Hexaphosphabenzene

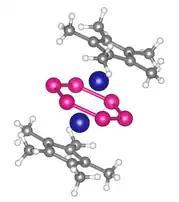

Isolation of hexaphosphabenzene was first achieved within a triple-decker sandwich complex in 1985 by Scherer et al. Amber coloured, air-stable crystals of [{(η-MeC)Mo}(μ,η-P)] are formed by reaction of with excess in dimethylbenzene, albeit with a yield of approximately 1%. The crystal structure of this complex is a centrosymmetric molecule, and both five-membered rings as well as the central bridge-ligand ring are planar and parallel. The average P–P distance for the hexaphosphabenzene within this complex is 2.170 Å.